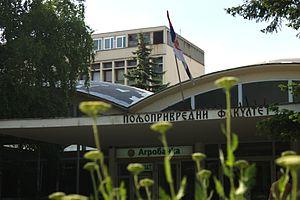
L'université de Novi Sad est une université partiellement décentralisée dont le centre est situé à Novi Sad, en Serbie, dans la province autonome de Voïvodine. Dans sa structure actuelle, elle a été créée en 1960 et, en 2016, elle est dirigée par le recteur Dušan Nikolić.